Station to Station

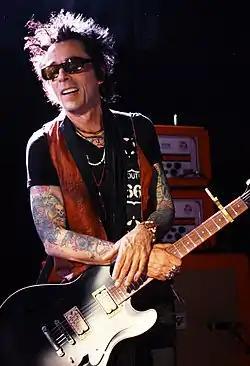
Returning from the "Young Americans" sessions was Earl Slick "(pictured in 2011)", who played lead guitar on "Station to Station".

Maslin, who co-produced "Fame" and "Across the Universe" on "Young Americans", was brought back by Bowie to produce. Tony Visconti, who after a three-year absence had recently returned to the Bowie fold mixing "Diamond Dogs" and co-producing "David Live" and "Young Americans", was not involved because of competing schedules. Also returning from the "Young Americans" sessions were guitarists Carlos Alomar and Earl Slick, drummer Dennis Davis and Bowie's old friend Geoff MacCormick (now known as Warren Peace). Bassist George Murray, a player from Weldon Irvine's group, was recruited to play bass. Bowie would use the lineup of Alomar, Murray and Davis for the rest of the decade. In mid-October, pianist Roy Bittan, a member of Bruce Springsteen's E Street Band, joined the ensemble at the suggestion of Slick. Bittan recalled: "David knew we were coming to town and he wanted a keyboard player. It must have only been about three days. It's one of my favourite projects I've ever worked on." Following the departure of Mike Garson, Bowie praised Bittan's contributions.